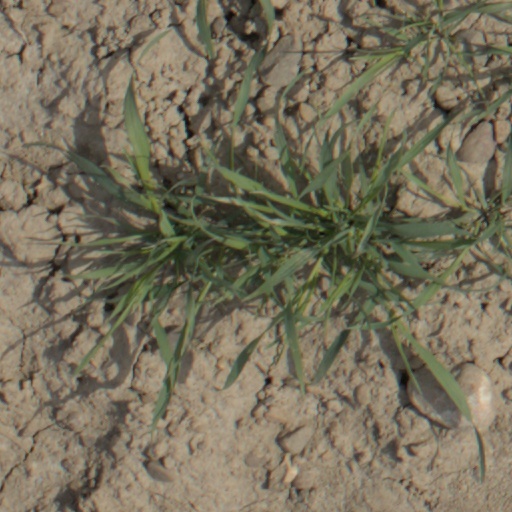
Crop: wheat